Anzac Day

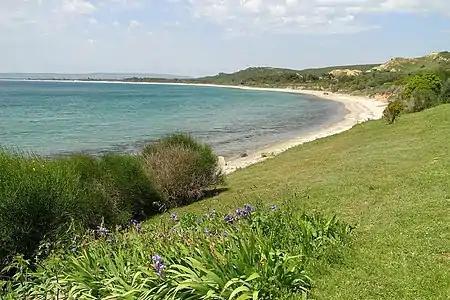
North Beach looking toward Suvla in Anzac Cove in Turkey.

In cities and towns nationwide, marches by veterans from all past wars, as well as current serving members of the Australian Defence Force and Reserves, allied veterans, Australian Defence Force Cadets and Australian Air League, members of Scouts Australia, Guides Australia, and other service groups take place. The Anzac Day March from each state capital is televised live with commentary. These events are generally followed by social gatherings of veterans, hosted either in a public house or in an RSL club, often including a traditional Australian gambling game called two-up, which was an extremely popular pastime with ANZAC soldiers. (In most Australian states and territories, gambling is forbidden outside of licensed venues; however, due to the significance of this tradition, two-up is legal only on Anzac Day.)